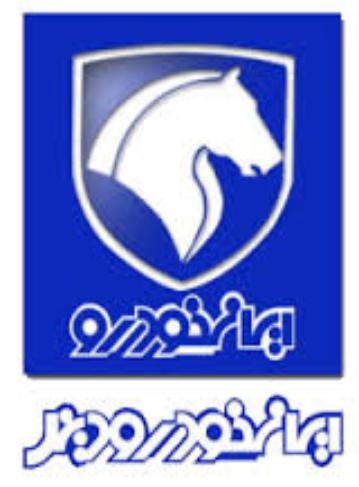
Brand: ikco
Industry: Transportation